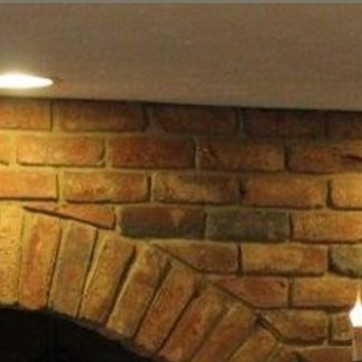
Material: brick